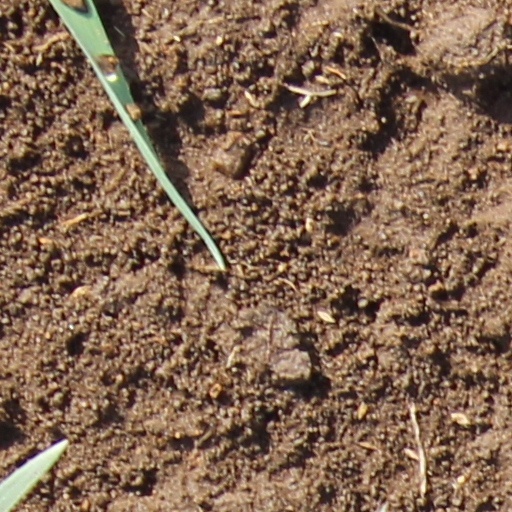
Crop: wheat